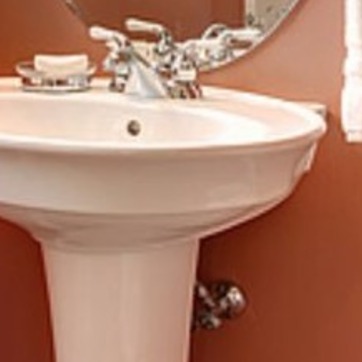
Material: ceramic